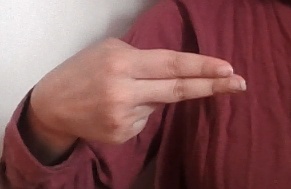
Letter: ain